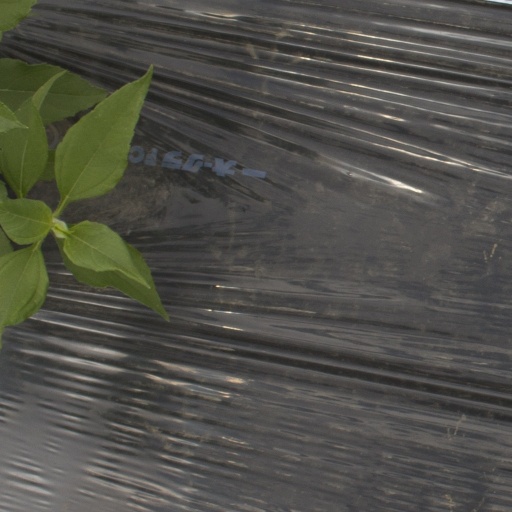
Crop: Jerusalem artichoke